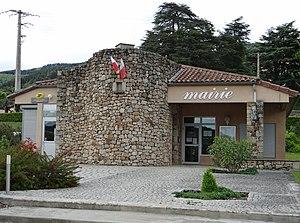
Rocher (Ardèche) - La mairie
Rocher est une commune française située dans le département de l'Ardèche, en région Auvergne-Rhône-Alpes.